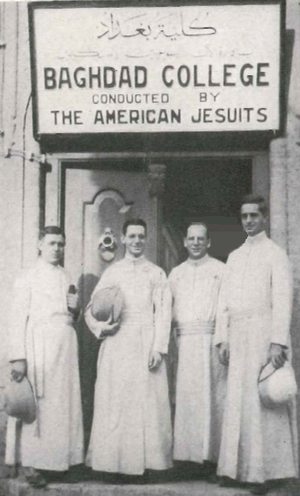
Bagdad College est un lycée d’élite pour les garçons âgés de 11 à 18 ans à Bagdad, en Irak. C'était à l'origine une école catholique fondée et dirigée par des jésuites américains de Boston. La nationalisation et l'expulsion des professeurs jésuites par le gouvernement irakien en 1969 ont changé le caractère de l'école. Il a été comparé dans les médias britanniques au Collège d'Eton et constitue sans doute la plus célèbre école secondaire pour garçons d'Irak, ayant produit des premiers ministres irakiens, des vice-premiers ministres, des vice-présidents, des milliardaires à dollars et des membres du Chambre des lords britannique, parmi beaucoup d'autres anciens élèves notables.